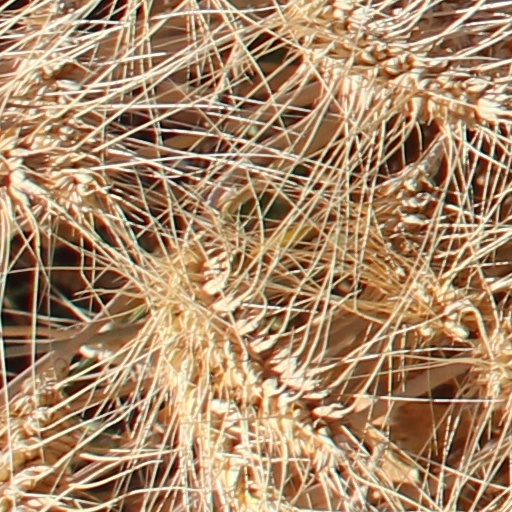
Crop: wheat